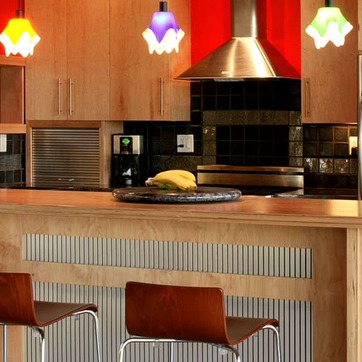
Material: food